Fowler process

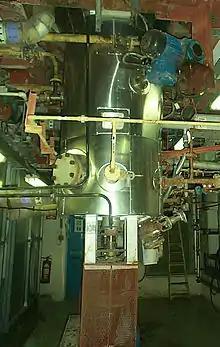
Cobalt(III) fluoride reactor at F2 Chemicals Ltd, Preston

In the UK, Imperial Chemical Industries Limited (later ICI) was also developing cobalt(III) fluoride technology during the war, prompted by the work in the US. The process was later commercialized under the tradename Flutec by the Imperial Smelting Company (later ISC Chemicals) at Avonmouth near Bristol. Physical properties were determined by a company called G.V. Planer, under a project in 1965 called the Planar Project. Products were therefore designated PP1, PP2, PP3, etc. The designation has remained to this day.